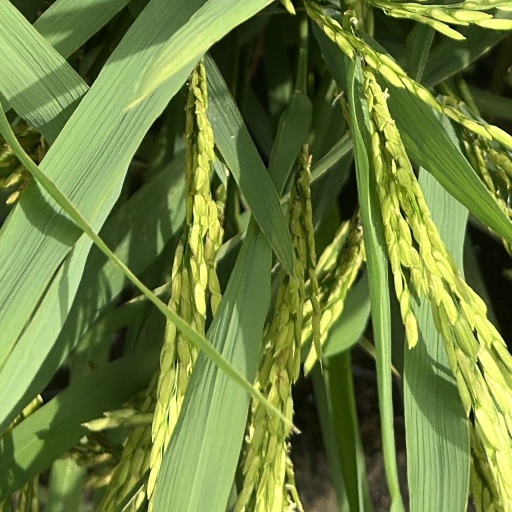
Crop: rice